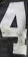
Number: 4